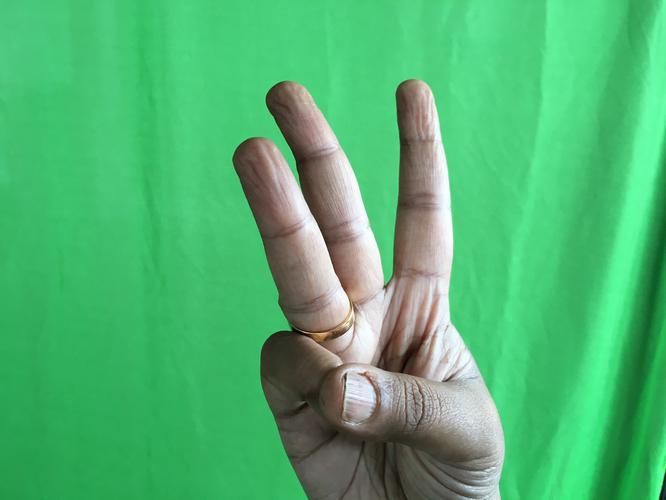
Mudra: Trishulam
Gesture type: single_hand